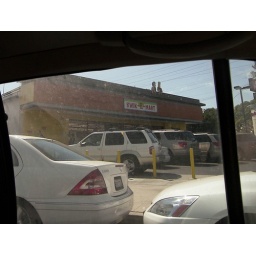
It's the Kwik-E-Mart 7-11 in Burbank through a dirty car window